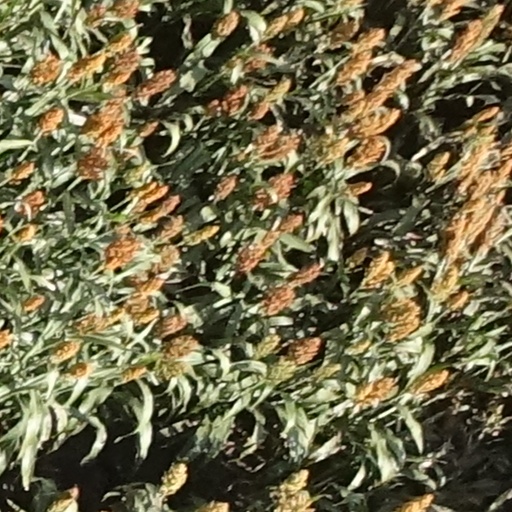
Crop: sorghum